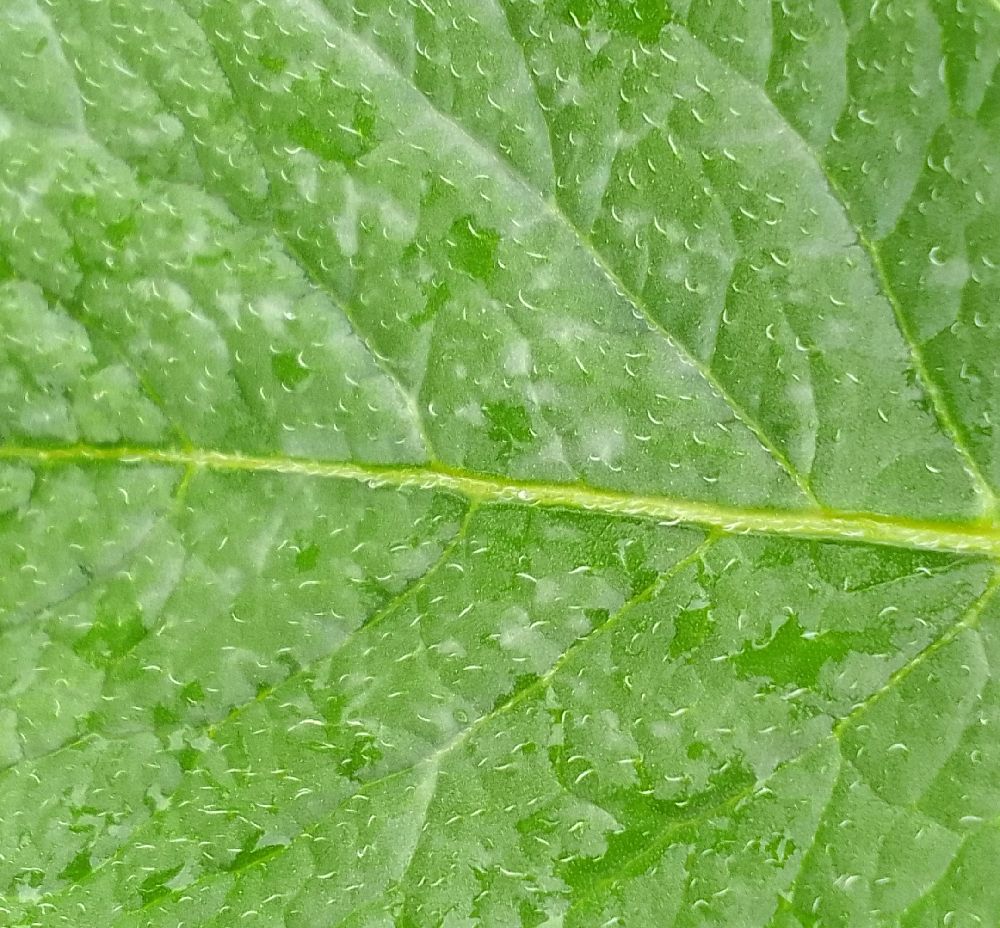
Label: Healthy